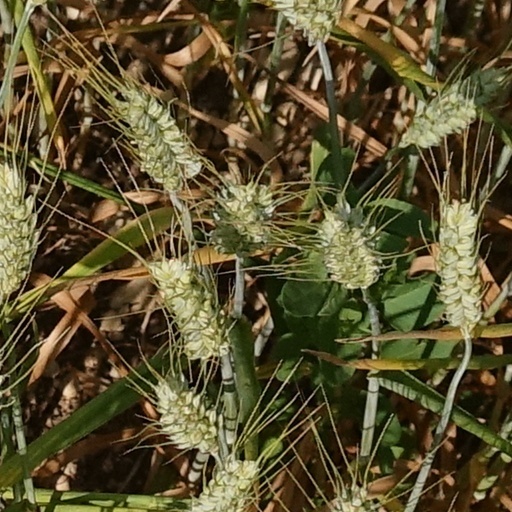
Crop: wheat